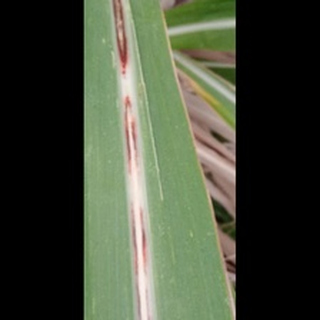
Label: sugarcane_red_rot